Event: Nepal Earthquake
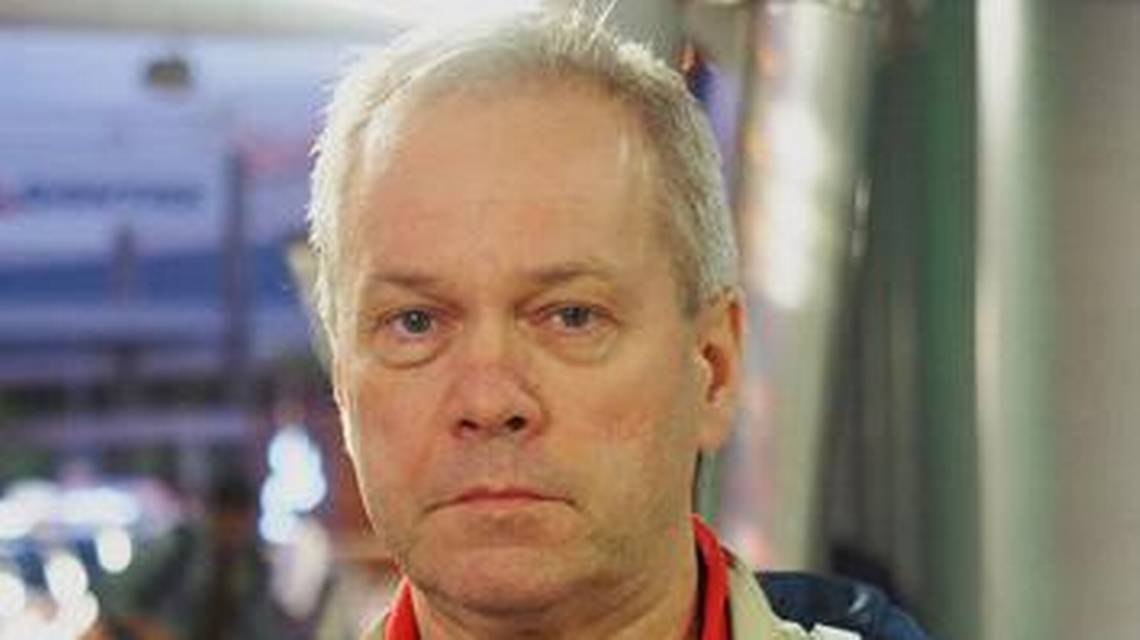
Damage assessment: no_damage